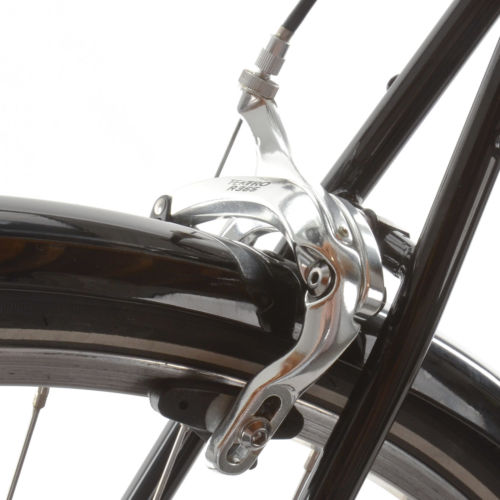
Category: bicycle